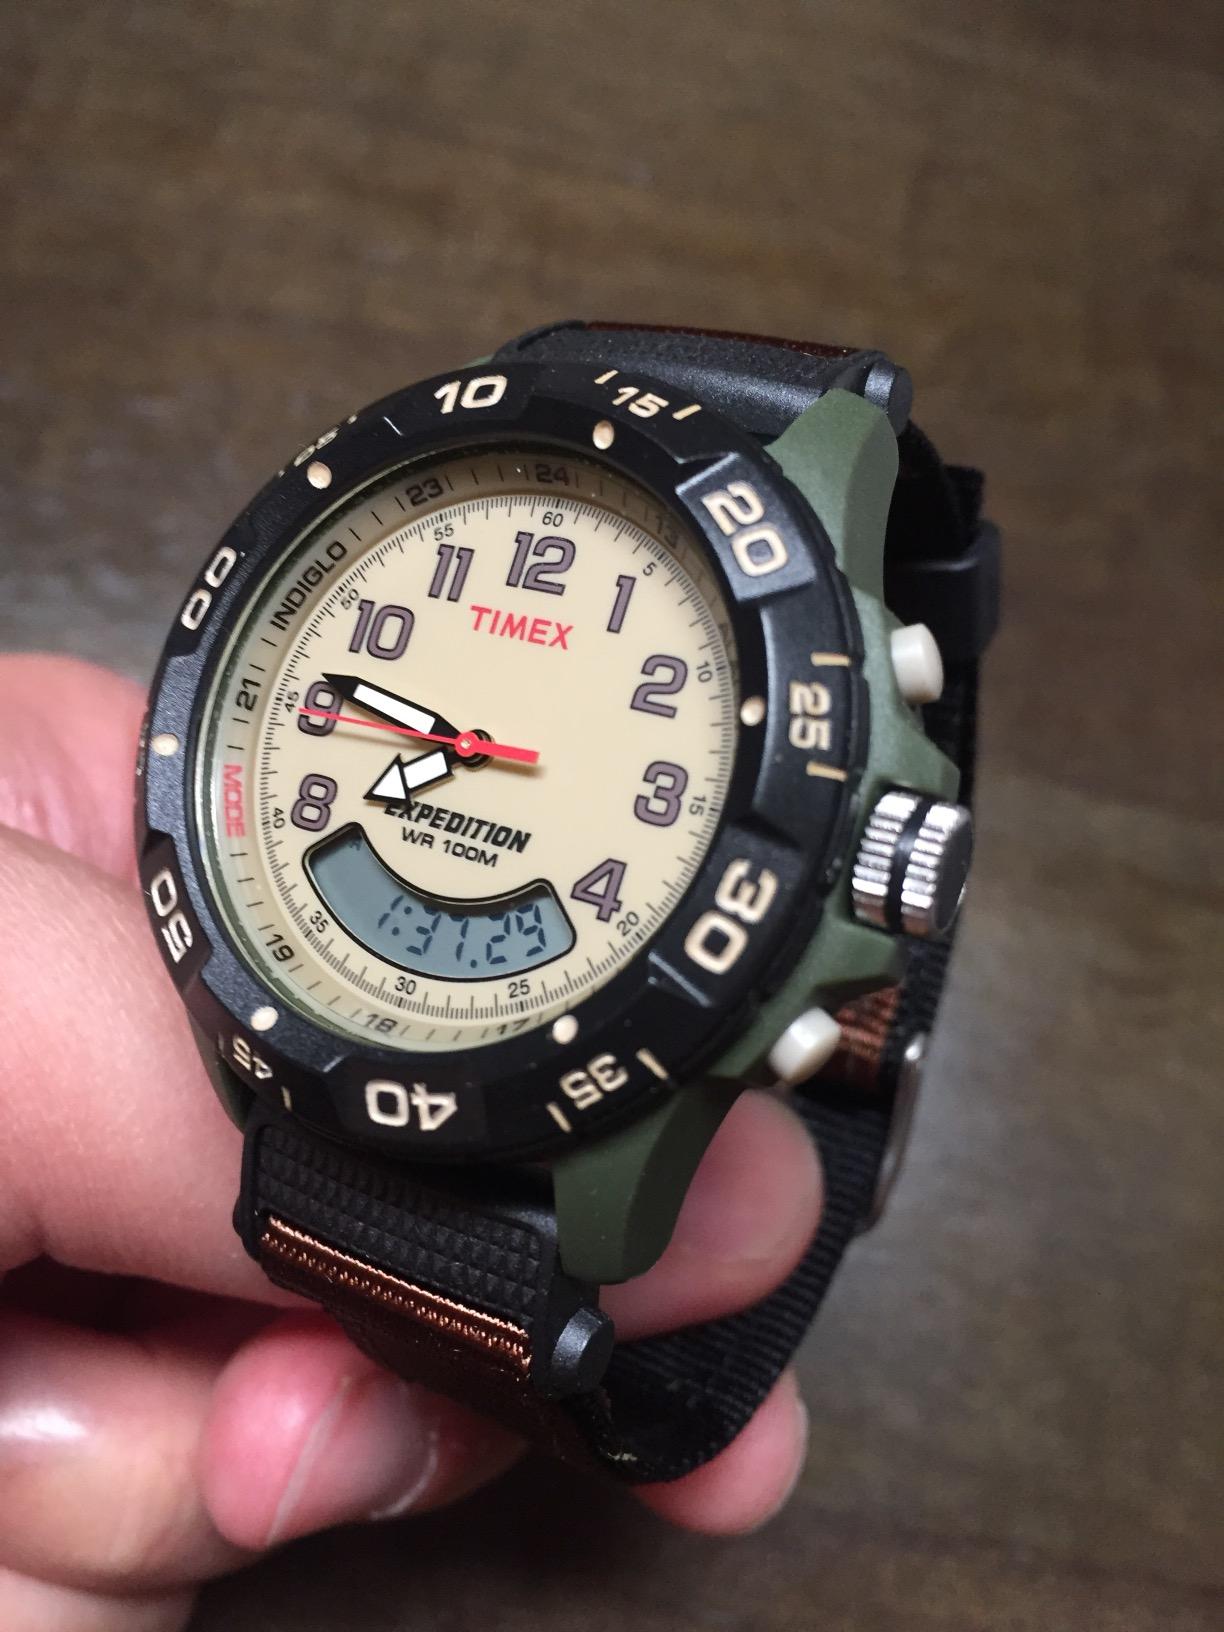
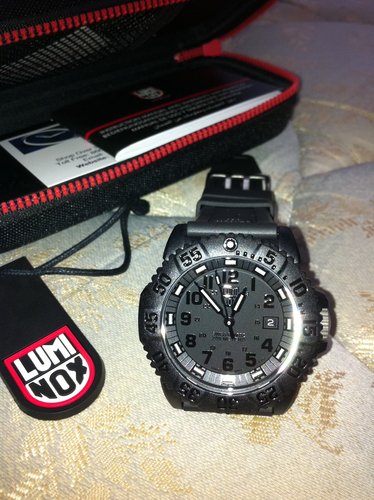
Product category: accessories_watch
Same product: no